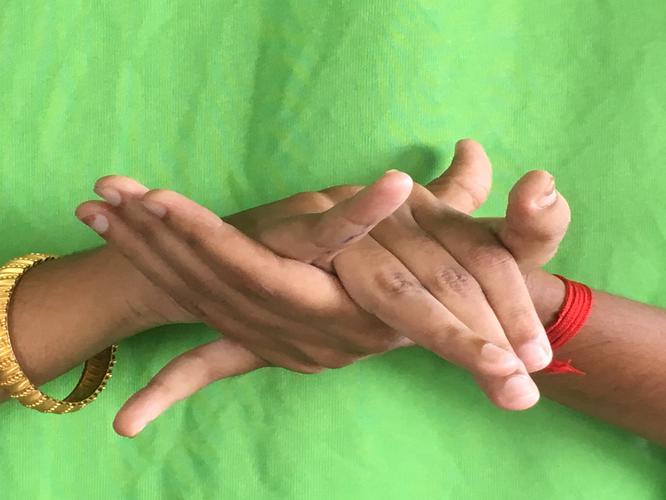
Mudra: Kurma
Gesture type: double_hand